TB6Cs1H1 snoRNA

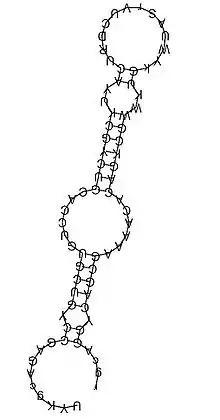
Consensus structure of TB6Cs1H1

TB6Cs1H1 is a member of the H/ACA-like class of non-coding RNA (ncRNA) molecule that guide the sites of modification of uridines to pseudouridines of substrate RNAs. It is known as a small nucleolar RNA (snoRNA) thus named because of its cellular localization in the nucleolus of the eukaryotic cell. TB6Cs1H1 is predicted to guide the pseudouridylation of LSU3 ribosomal RNA (rRNA) at residue Ψ380.